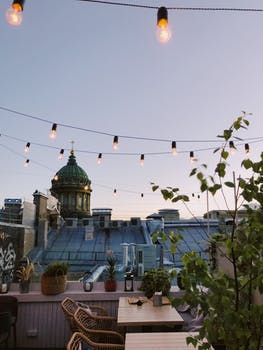
Label: No Watermark